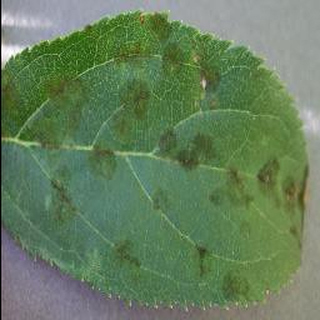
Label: apple_apple_scab